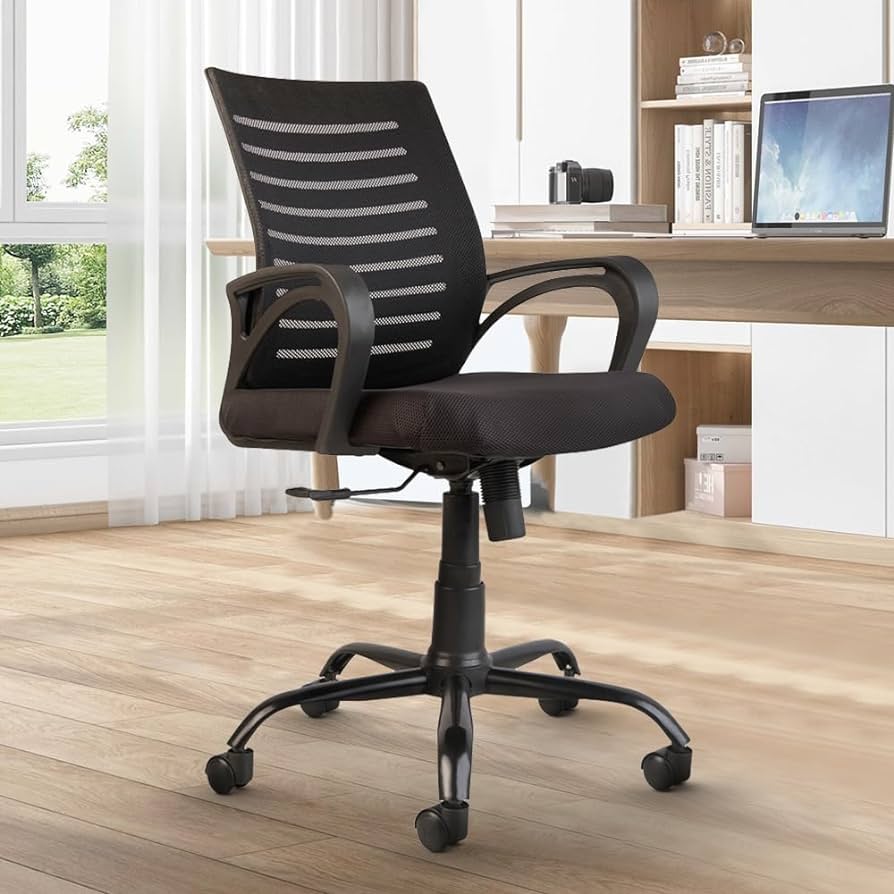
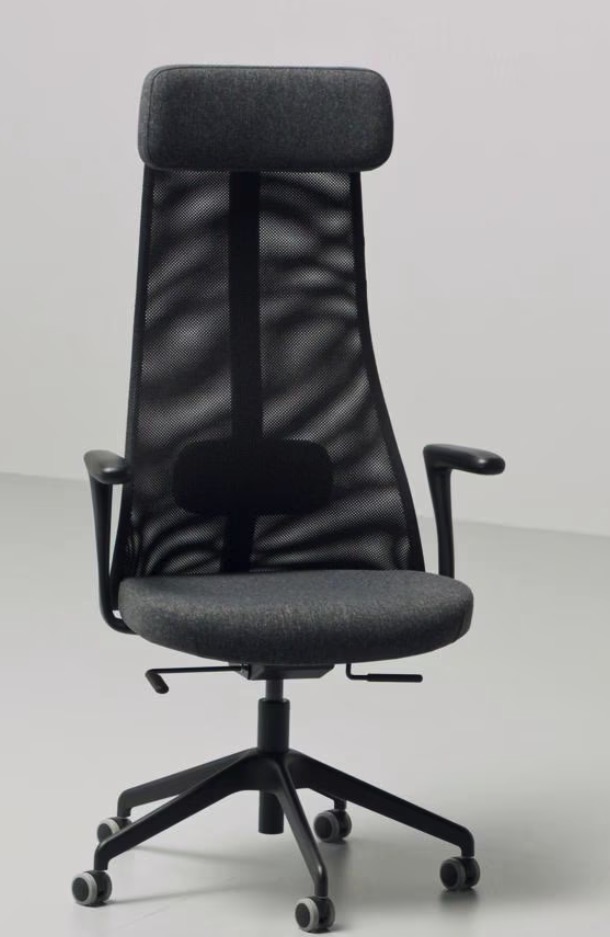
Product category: items_chair
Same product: no